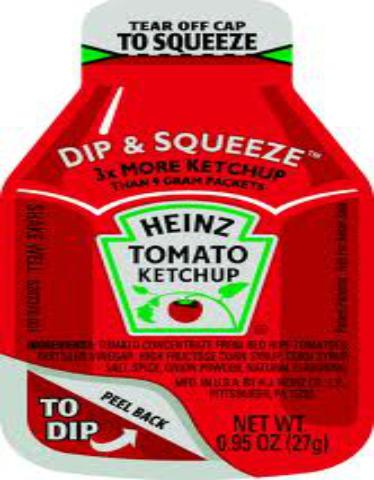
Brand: Heinz Tomato Ketchup
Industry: Food